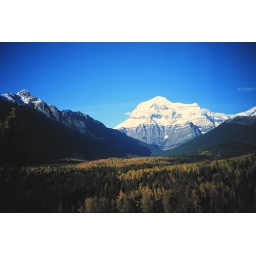
Another day, another view from the train window crossing the Canadian Rockies in 1999.